Florin Piersic

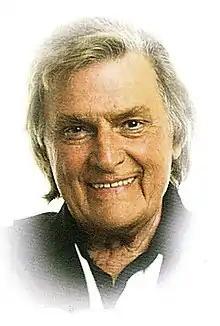

Florin Piersic (born 27 January 1936) is a well-known Romanian actor and TV personality. He is particularly known for his leading roles in "The White Moor" and the films. He has a reputation, often parodied in popular culture, as a raconteur.